Columbia Arsenal

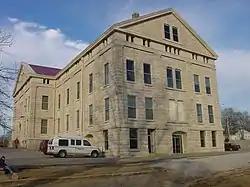
The Columbia Arsenal in 2001

The Columbia Arsenal, also known as the Columbia Military Academy, comprises nine historic buildings in Columbia, Tennessee, United States.